Wisconsin Highway 173

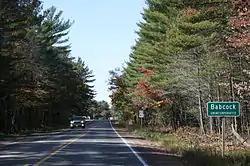
Looking west along WIS 173 in northern Babcock toward its junction with WIS 80, October 2010

About northeast into the Town of Remington, WIS 173 reaches its southern junction with WIS 80 at T intersection about a mile (1.6 km) southeast of the Babcock. North of the junction, which is also the northern end of the long and very straight section of the highway, WIS 173 and WIS 80 run concurrently northeasterly to arrive at their junction with the southern end of CTH-X at a T intersection. The WIS 173/WIS 80 promptly crosses over the Yellow River and then enters Babcock. After initially heading due east, the highway turn due north to travel five blocks to the north end of the community. On the north end of Babcock, WIS 173 and WIS 80 reach their northern junction at a T intersection.